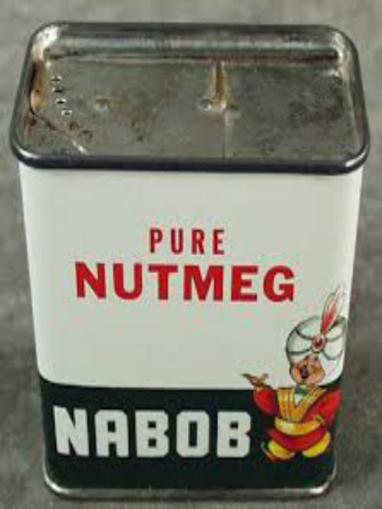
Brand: nabob
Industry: Food